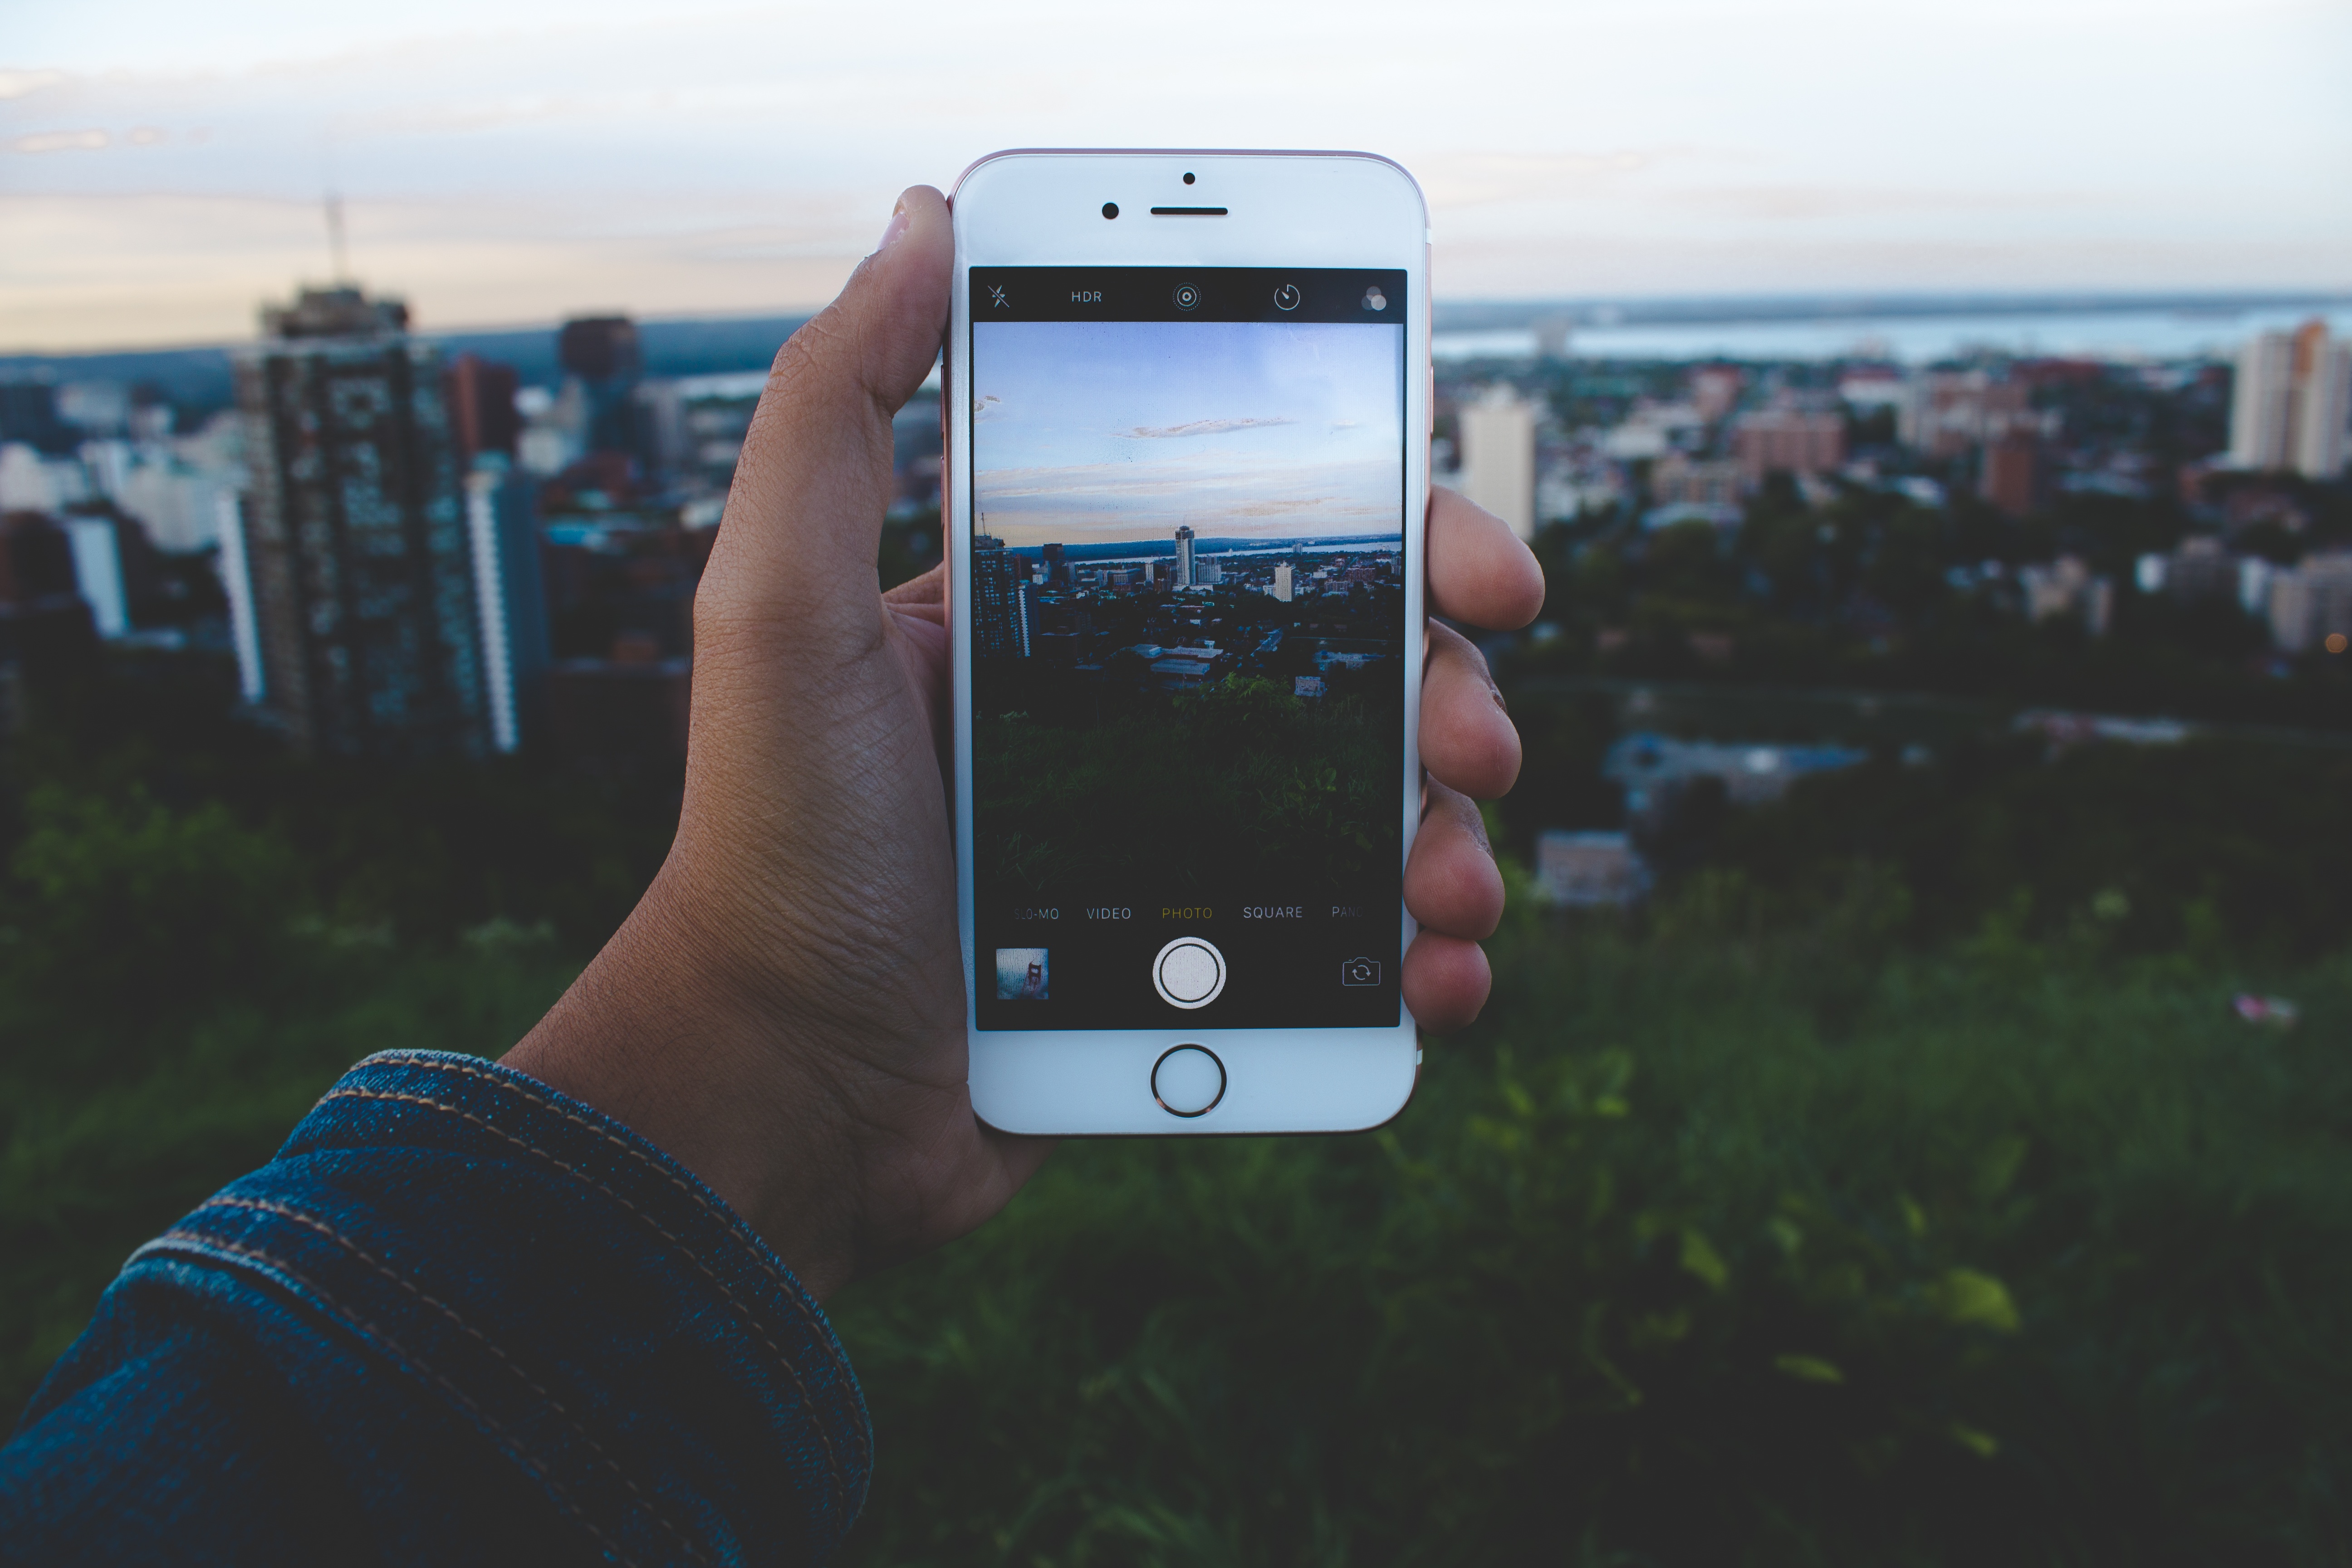
smartphone, technology, driving, gadget, blue, mobile phone, electronics, image, screenshot, portable communications device